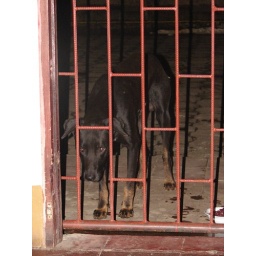
We wanted this dog to protect our house so we gave it food, but he never really stuck around